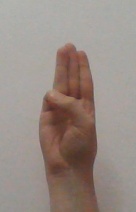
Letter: thaa